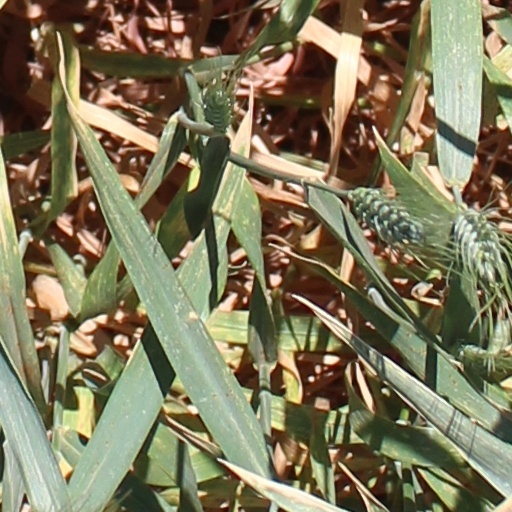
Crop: wheat